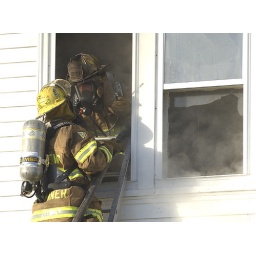
Area fire fighters battle a house fire at 7056E and 100S road in Grant County